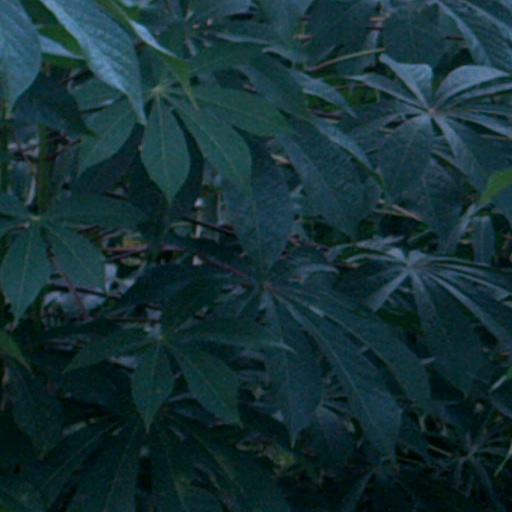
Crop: cassava